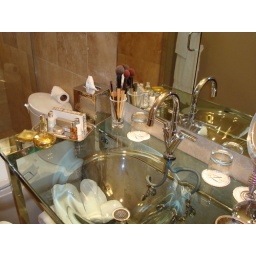
bathroom sink at the Hotel Zaza in the Houston Museum District (my favorite hotel bathroom so far!)